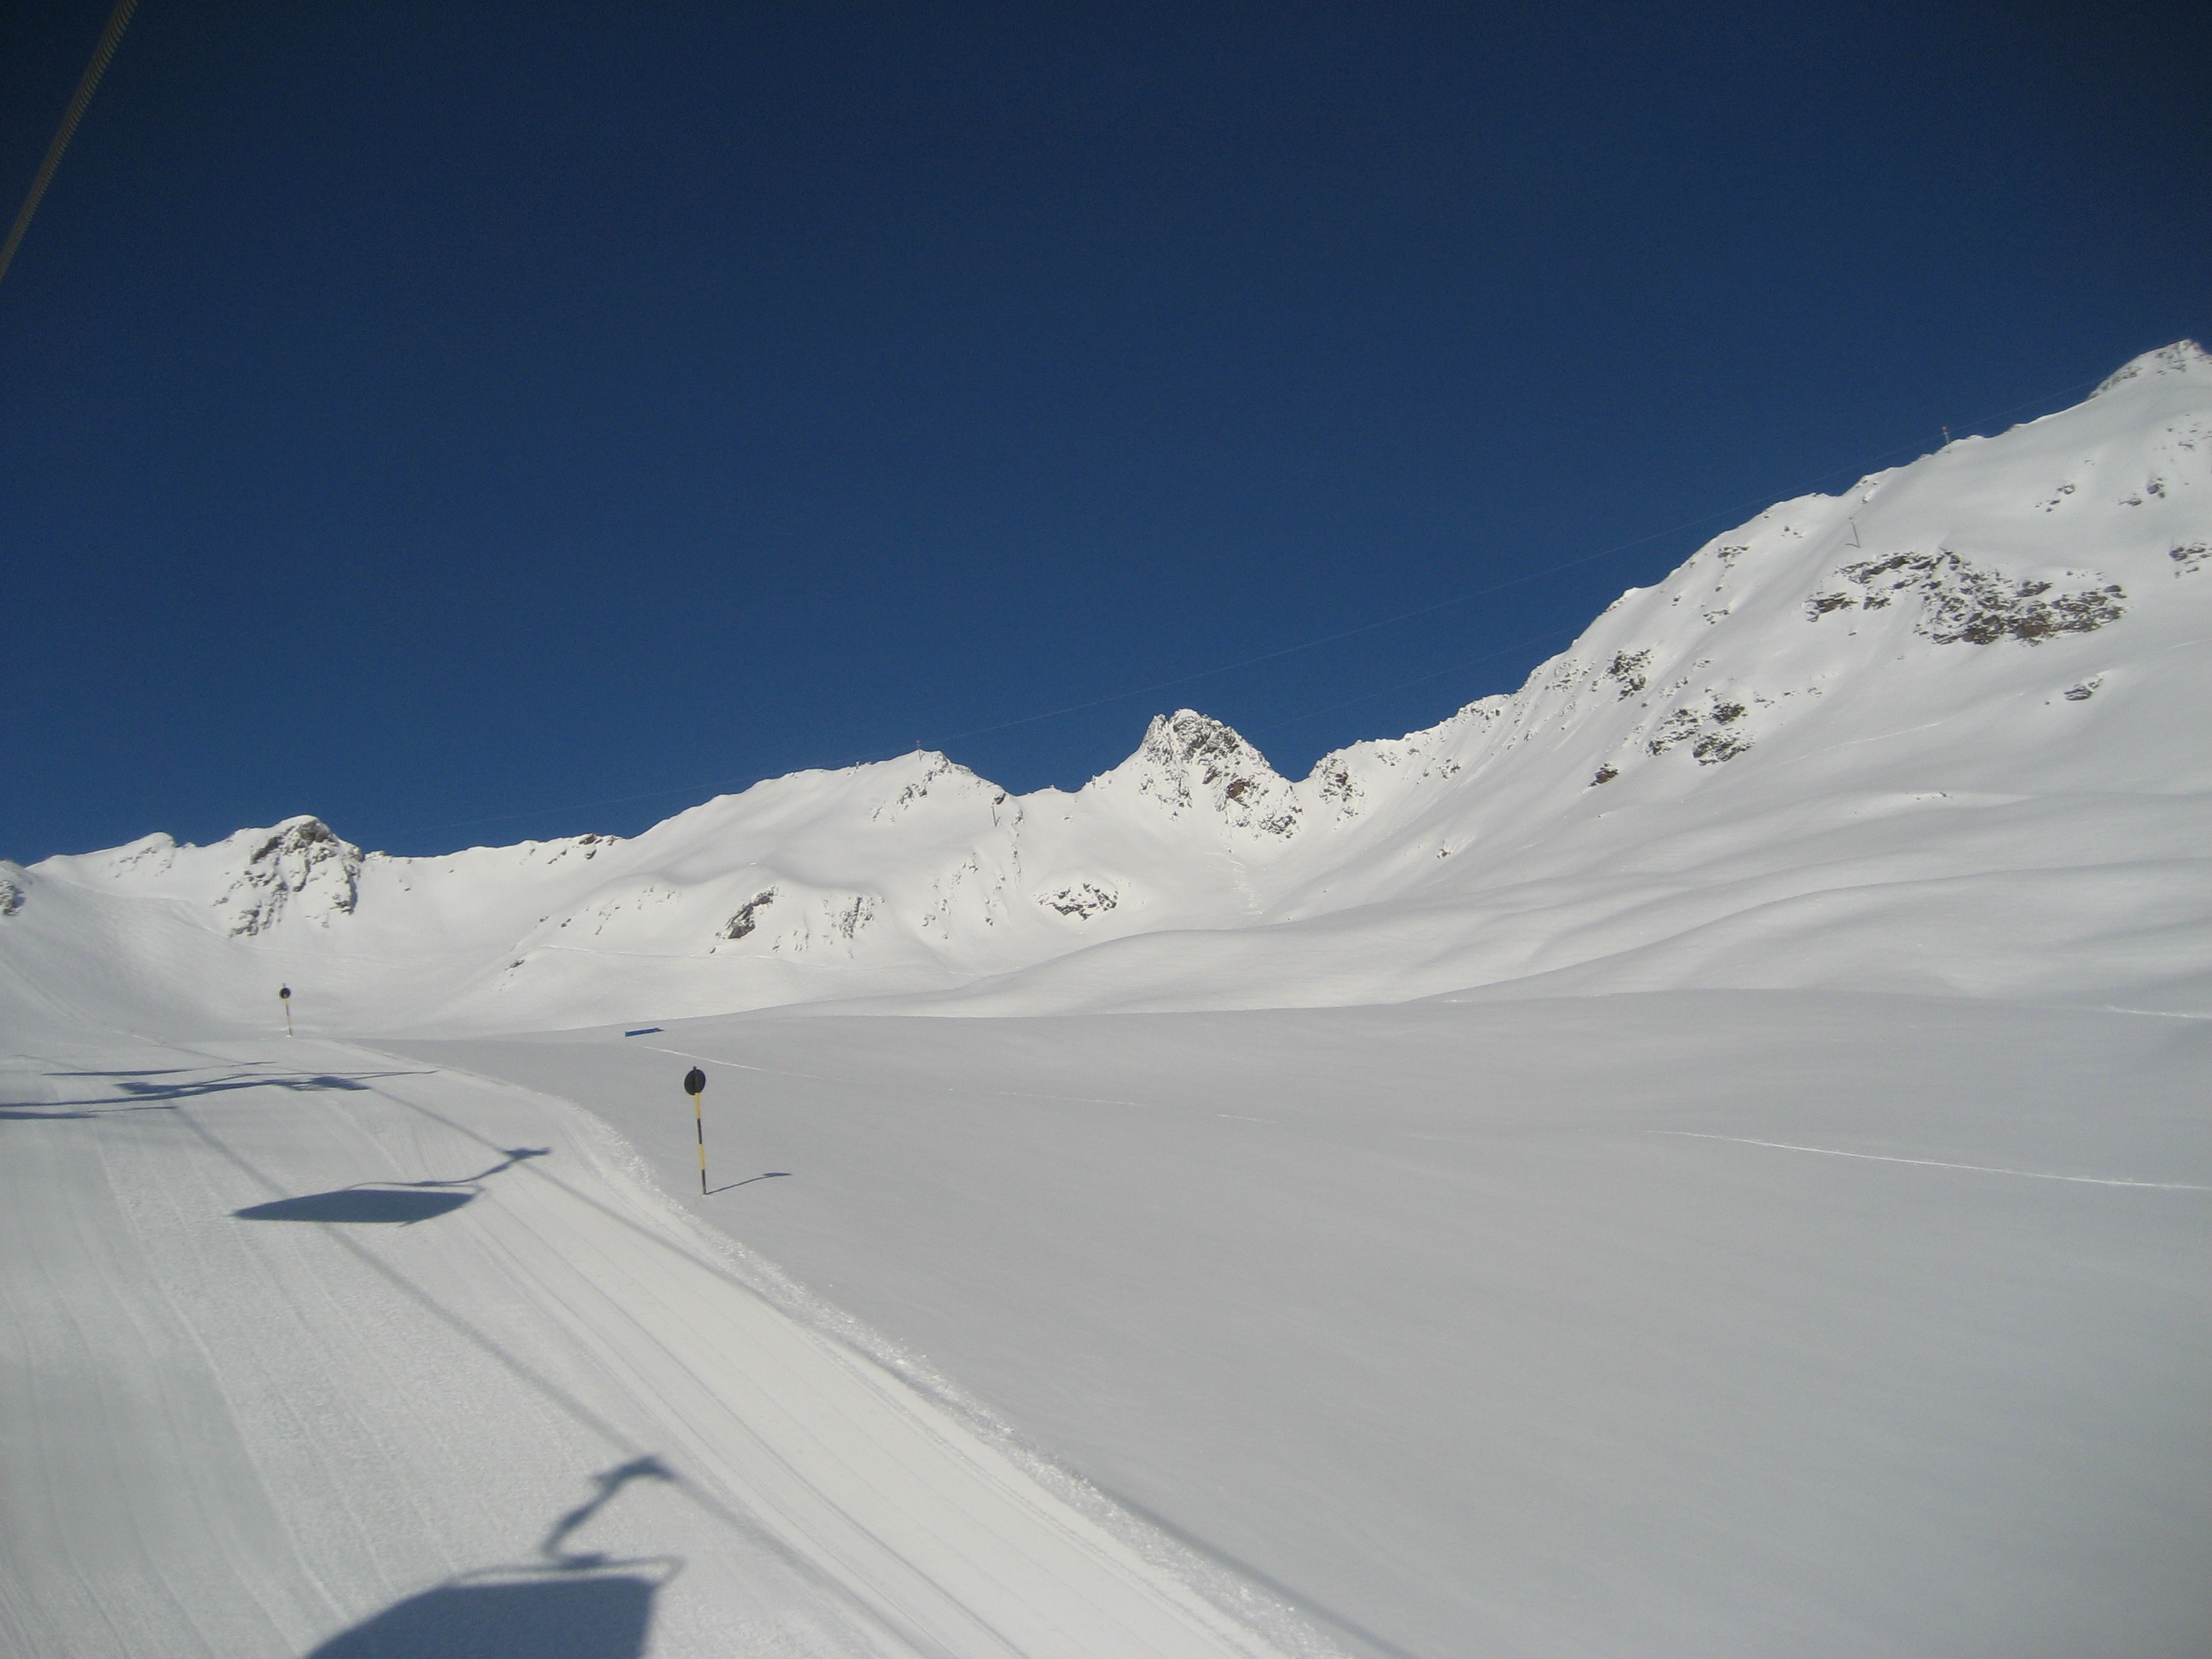
landscape, nature, mountain, snow, cold, winter, sky, frost, mountain range, chairlift, weather, snowy, alpine, blue, skiing, cable car, sports equipment, snowfall, austria, trace, winter sport, lift, sports, alps, ski, runway, new zealand, wide, winter dream, wintry, winter magic, winter blast, piste, traces, tyrol, winter sports, ski run, ski touring, snowed in, deep snow, powder snow, ski mountaineering, ski equipment, off the slopes, mountainous landforms, geological phenomenon, solden